Radio-frequency microelectromechanical system

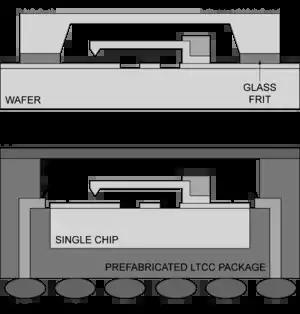
"Fig. 3": (a) Wafer-level packaging. (b) Single chip packaging of an ohmic cantilever RF MEMS switch.

An RF MEMS fabrication process is based on surface micromachining techniques, and allows for integration of SiCr or TaN thin film resistors (TFR), metal-air-metal (MAM) capacitors, metal-insulator-metal (MIM) capacitors, and RF MEMS components. An RF MEMS fabrication process can be realized on a variety of wafers: III-V compound semi-insulating, borosilicate glass, fused silica (quartz), LCP, sapphire, and passivated silicon wafers. As shown in Fig. 4, RF MEMS components can be fabricated in class 100 clean rooms using 6 to 8 optical lithography steps with a 5 μm contact alignment error, whereas state-of-the-art MMIC and RFIC fabrication processes require 13 to 25 lithography steps.